Symbols of the United States Senate

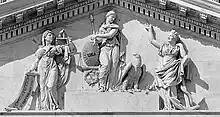
"Genius of America" by Luigi Persico

By 1830, the first Senate seal was either unserviceable due to wear or simply lost after a period of not being used. A new seal was commissioned from Robert G. Lanphier Jr., a French artist, engraver and jeweler living in Washington D.C. at the time. The press and counterseal were made by Edward Stabler, the postmaster at Sandy Spring, Maryland from 1830 until his death in 1883. Stabler had engraved the seal for the House of Representatives in 1830, and also would later make the seals for most federal government departments of the time, some states, and several municipalities.